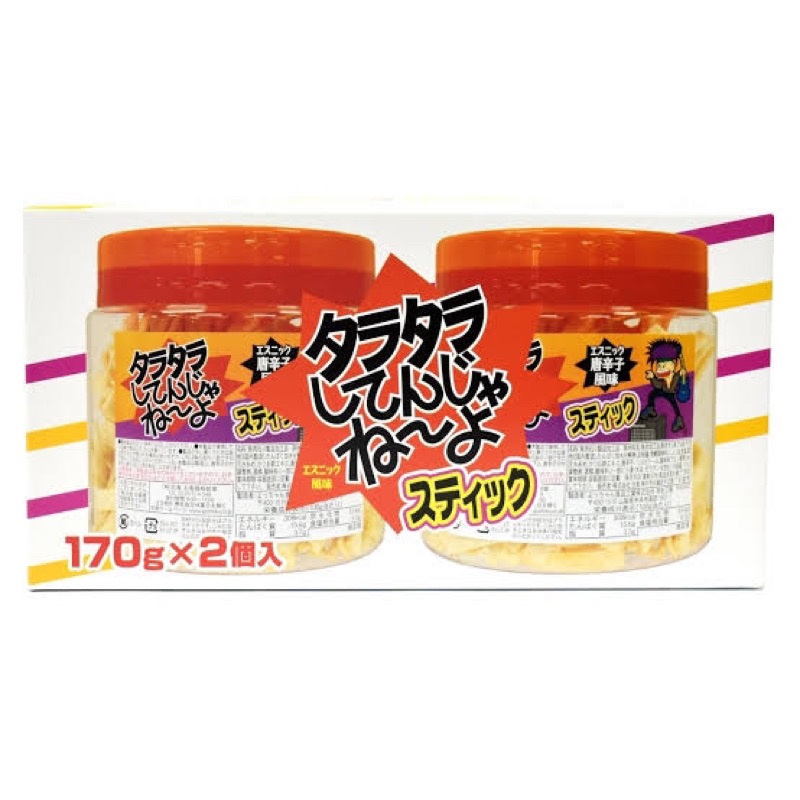
日本好市多合食香辣鱈魚條 170g*2入
懷舊的好滋味！ 好吃到讓你停不下來😋 大容量170g*2 分享美食就趁現在！
Brand: 合食
Category: Food, Beverages & Tobacco > Food Items > Snack Foods > Chips